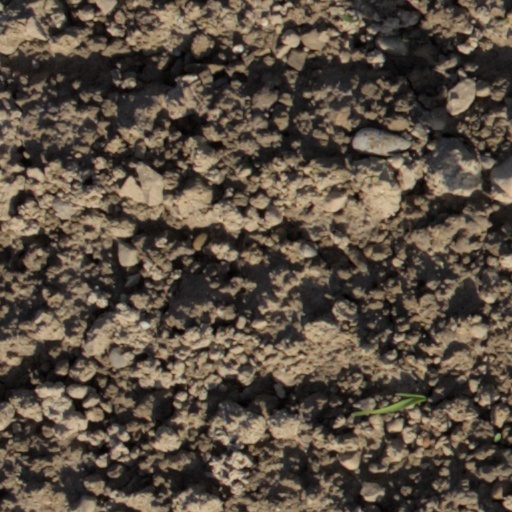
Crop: wheat